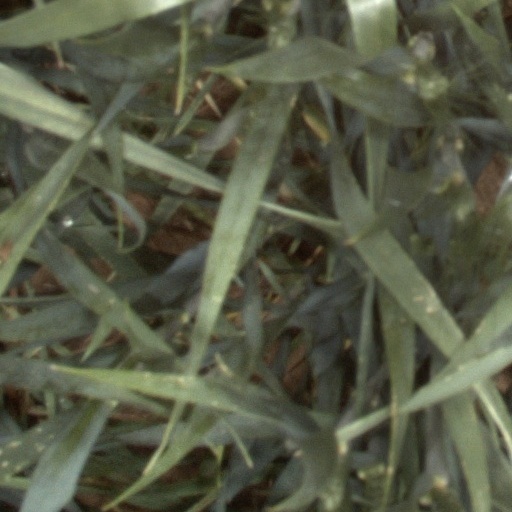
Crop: wheat